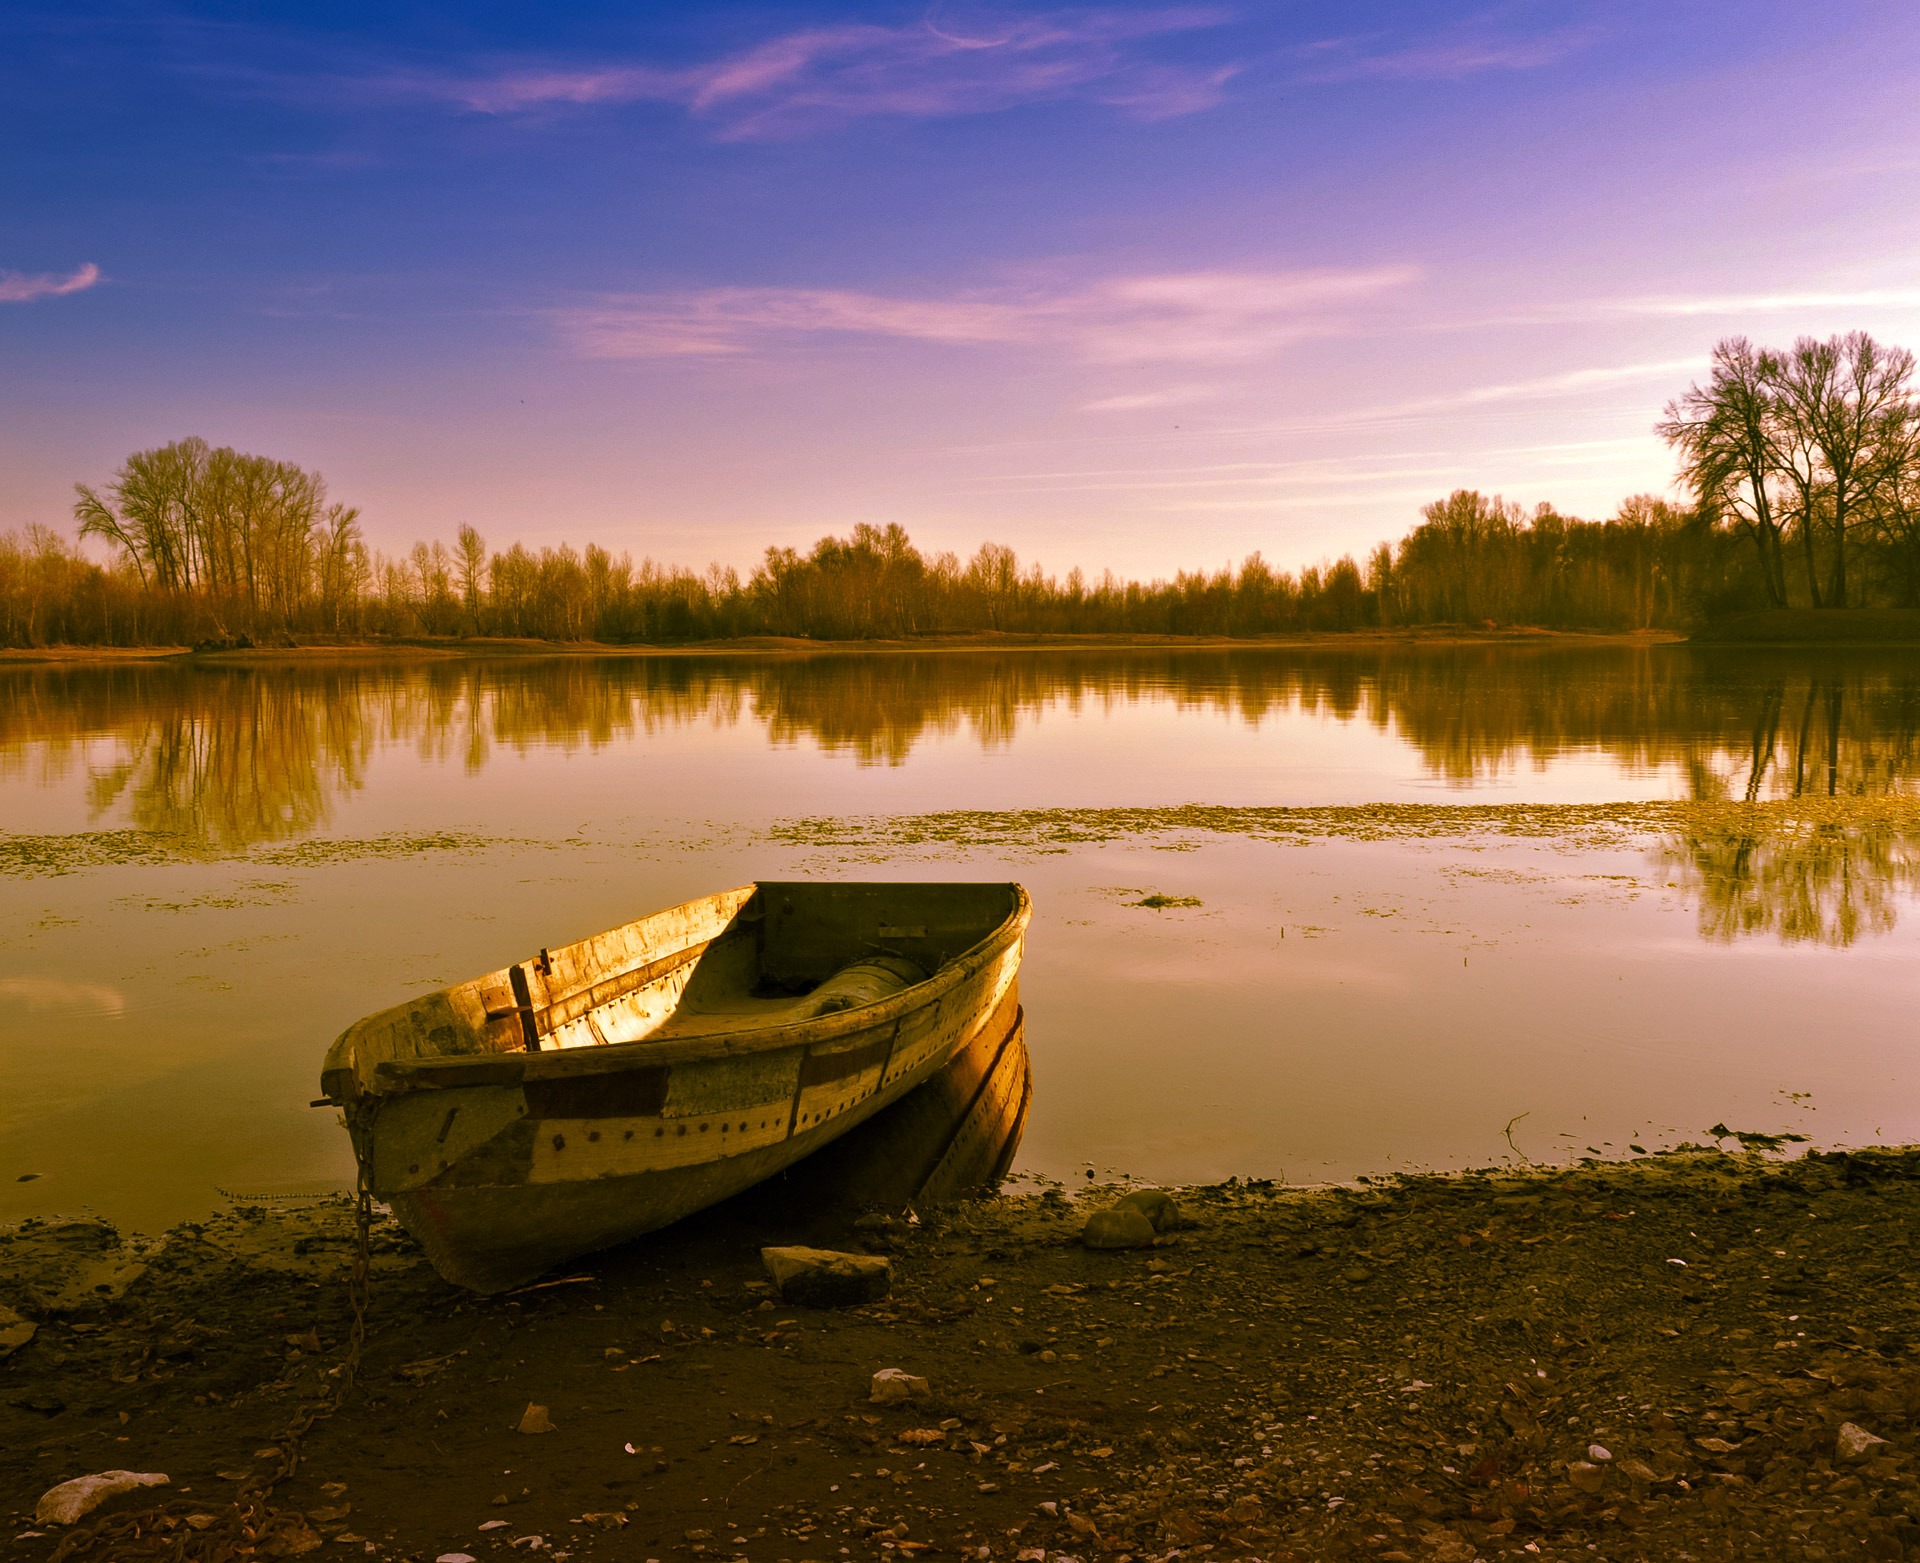
landscape, sea, water, nature, wilderness, sunrise, sunset, boat, vintage, retro, morning, shore, lake, dawn, river, summer, dusk, evening, reflection, vehicle, reservoir, boating, watercraft rowing